South Main Street Historic District (Oregon, Wisconsin)

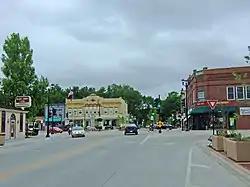
A portion of the district.

The South Main Street Historic District is a surviving collection of eleven commercial buildings built from 1877 to 1915 in the old downtown of Oregon, Wisconsin, plus the WWI memorial. It was added to the State and the National Register of Historic Places in 2000.